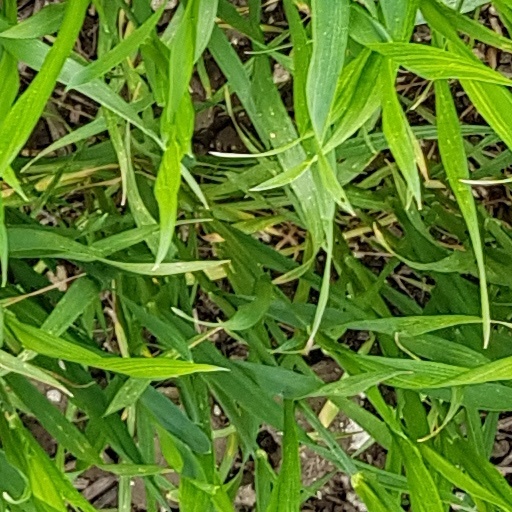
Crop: wheat